63rd (West Suffolk) Regiment of Foot

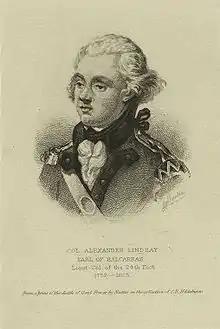
General the Earl of Balcarres, colonel of the regiment throughout the Napoleonic Wars

In 1794 the regiment joined British forces already taking part in the Flanders Campaign. The regiment was involved in a number of actions before the British forces withdrew from the Netherlands in 1795. That same year, the regiment were part of a force designed to take a number of Caribbean islands under Dutch and French control. However, their transport ship sank, with the loss of two companies from the regiment, en route to the islands. The regiment took part in a variety of operations on the islands in the Caribbean, including helping to put down Fédon's rebellion in the Grenada in 1796. It remaining in the region until 1799, when they departed for home. In August 1799 the regiment took part in the Anglo-Russian invasion of Holland, seeing action at the Battle of Alkmaar in October 1799. In November 1801 the regiment joined the garrison at Gibraltar and, in 1803, it was deployed to Ireland.